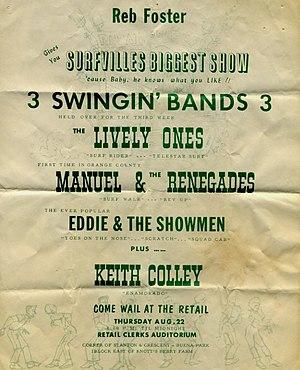
The Lively Ones est un groupe instrumental américain de surf rock actif dans le sud de la Californie pendant les années 1960. Ils ont joué en live principalement en Californie et en Arizona.